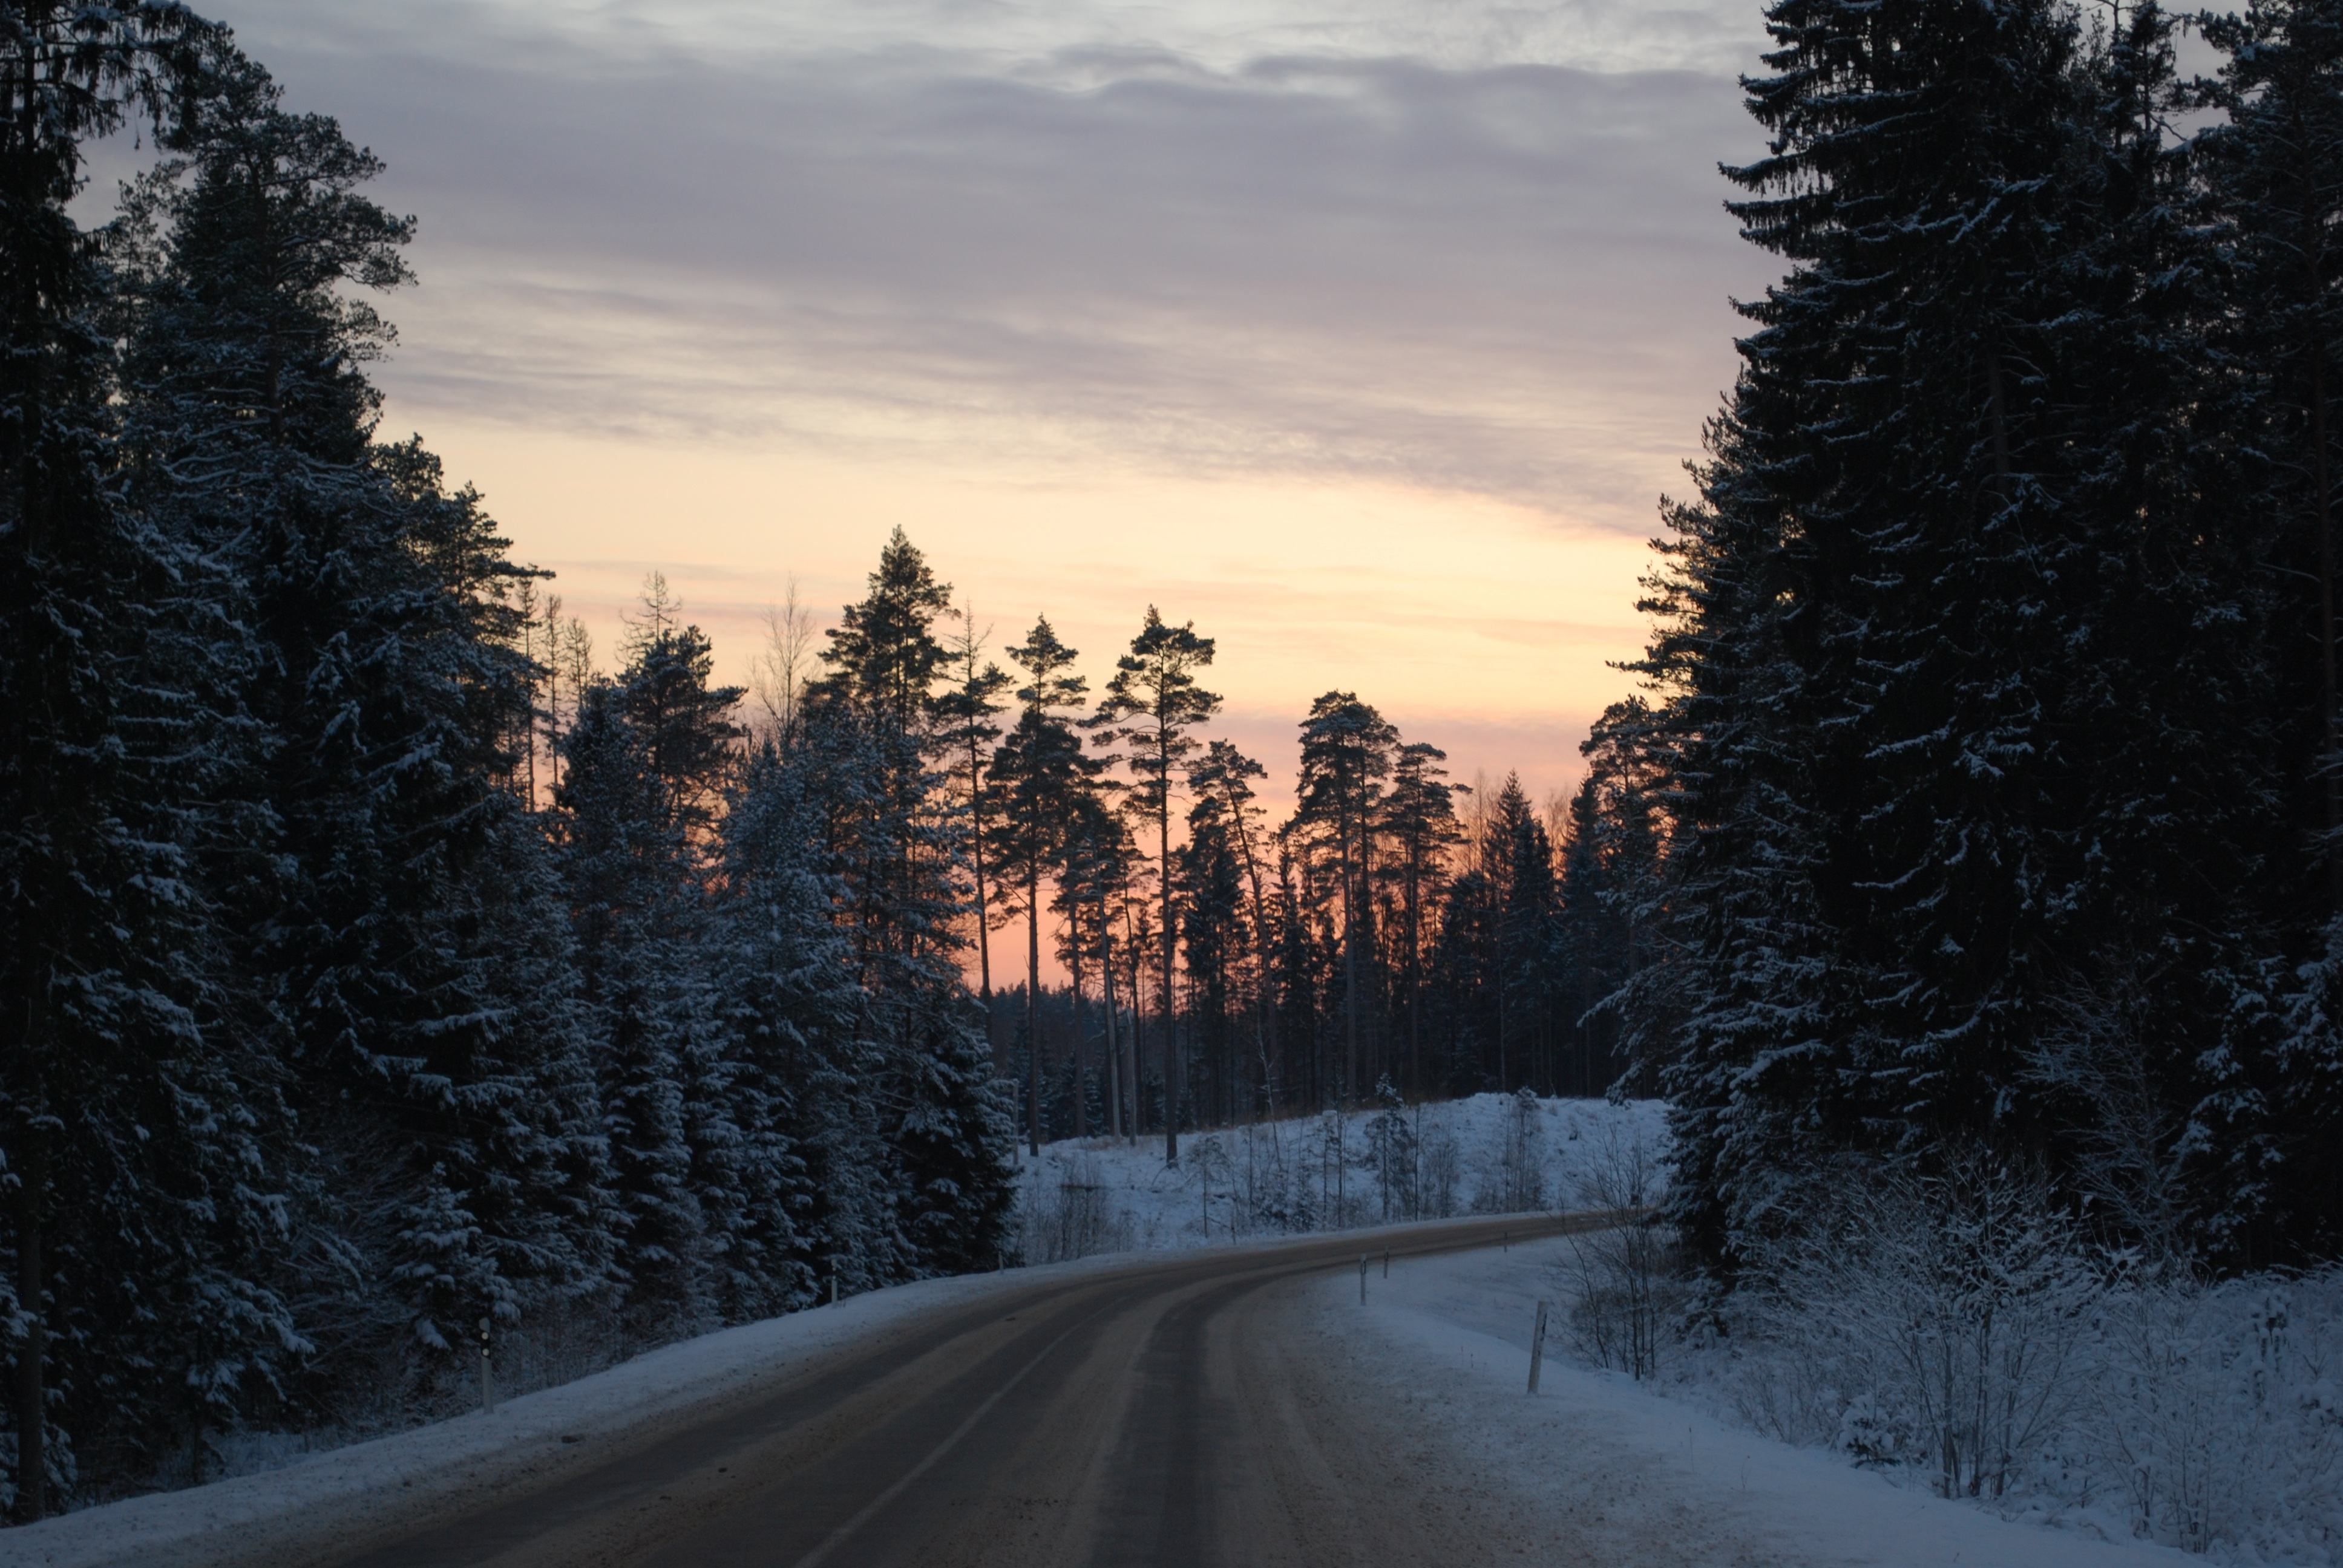
landscape, tree, nature, forest, mountain, snow, winter, sunset, road, sunlight, morning, frost, dawn, evening, weather, season, way, atmospheric phenomenon, woody plant